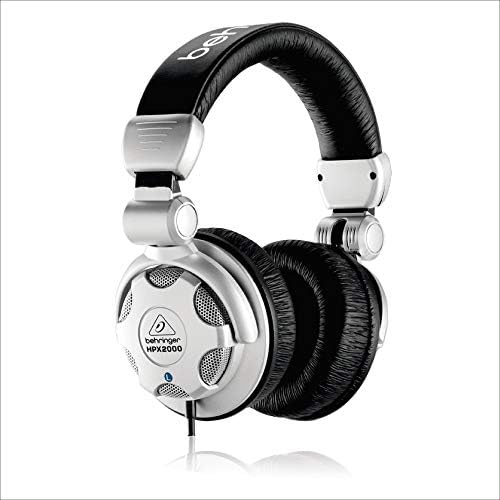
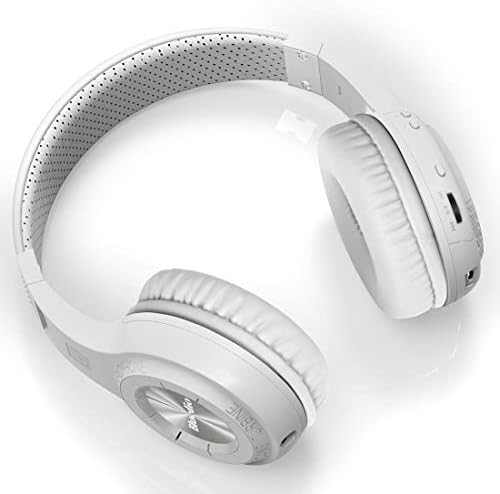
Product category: headphones
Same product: no